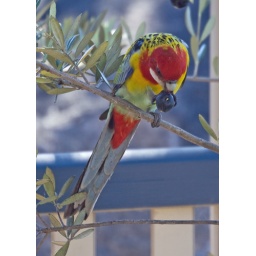
An Eastern Rosella on our olive bush in the tub on the patio. Taken through the patio glass door with the 300mm lens.